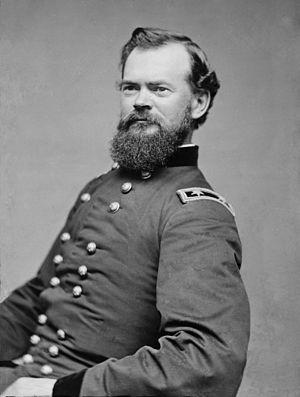
James Birdseye McPherson, né le 14 novembre 1828 à Clyde, mort le 22 juillet 1864 près d'Atlanta est un général américain, qui combattit dans les rangs nordistes durant la guerre de Sécession. Il fut tué lors de la bataille d'Atlanta.
La campagne d'Atlanta regroupe les manœuvres militaires et les combats qui se déroulèrent, à l'été 1864, sur le théâtre occidental de la guerre de Sécession, dans le nord-ouest de la Géorgie et autour d'Atlanta.